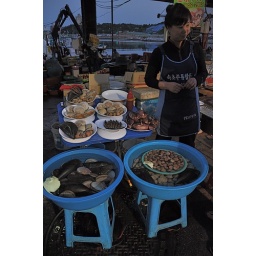
fish market in sokcho